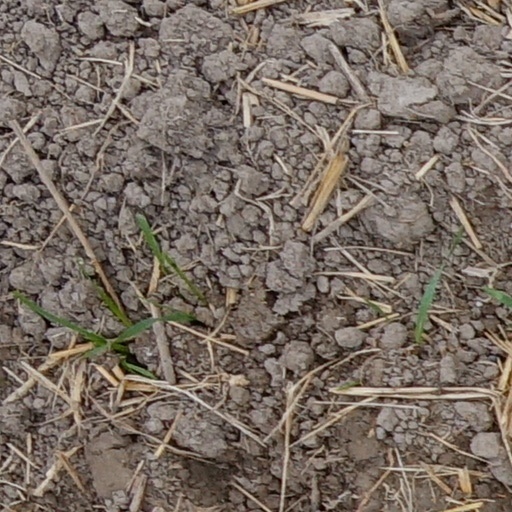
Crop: wheat